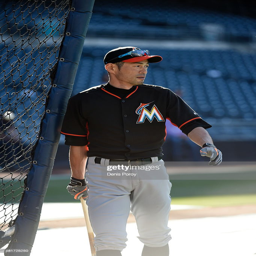
# warms - up before a baseball game against sports team .